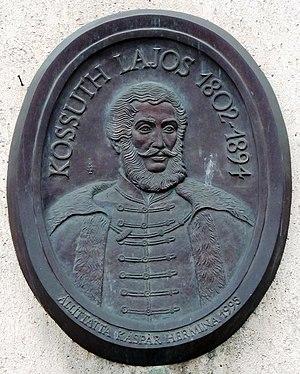
Plaque commémorative à M. Lajos Kossuth (1802–1894) avocat, journaliste et homme politique hongrois, président-régent de la Hongrie en 1849. L’auteur du relief en bronze est Mme Emma Sz. Egyed (1995). (2 rue Ferenczy János, Sopron)Magyar: Kossuth Lajos (1802–1894) magyar ügyvéd, újságíró, politikus, 1849-ben Magyarország kormányzó-elnökének emléktáblája. A bronz dombormű alkotója Sz. Egyed Emma (1995). (Sopron, Ferenczy János utca 2.)